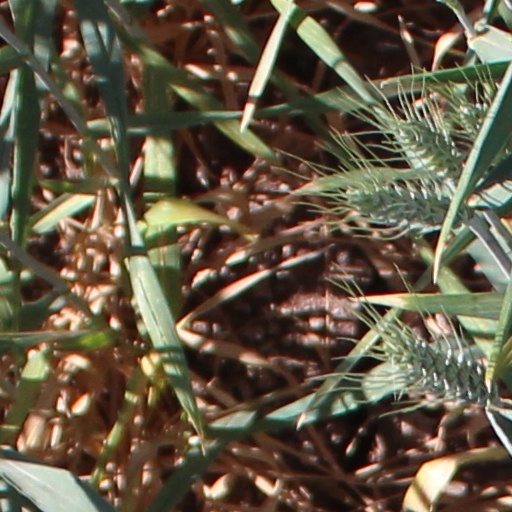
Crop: wheat